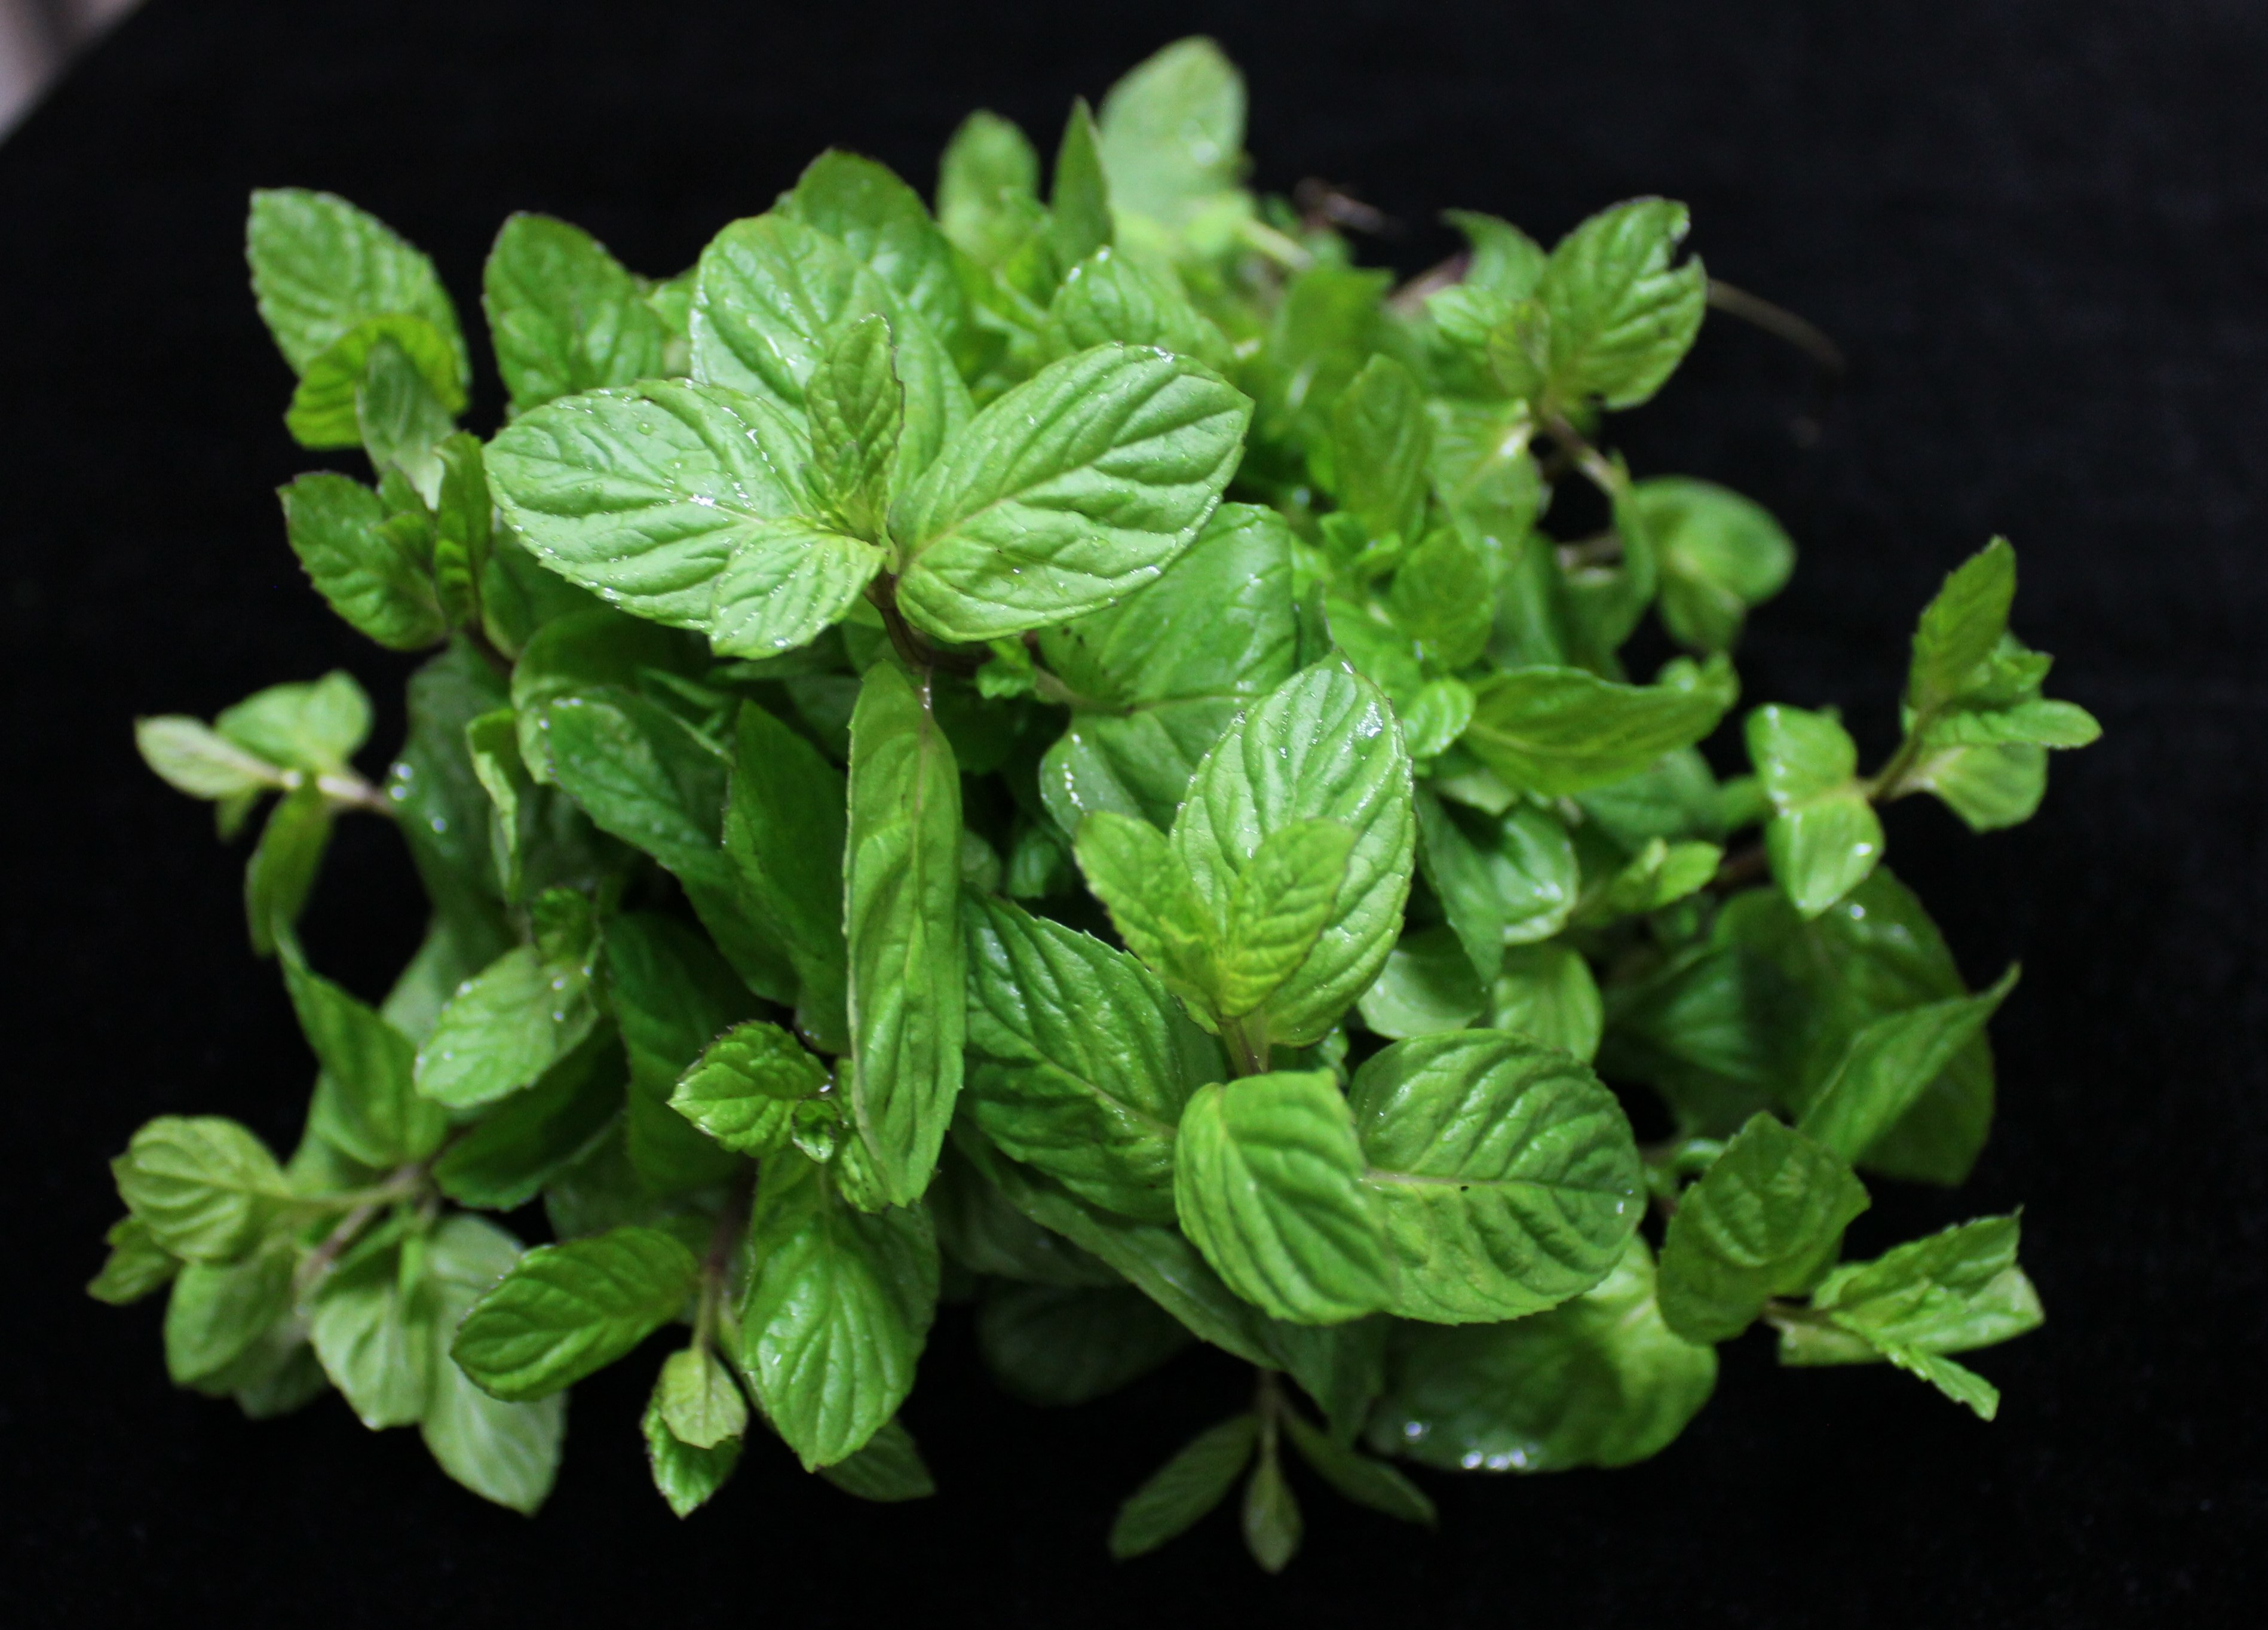
plant, leaf, flower, food, spice, herb, produce, vegetable, mint, basil, marjoram, herbs, the leaves are, flowering plant, menthol, annual plant, land plant